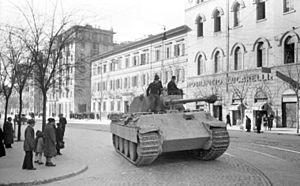
La participation de l'Italie à la Seconde Guerre mondiale était caractérisée par un cadre complexe d'idéologie, de politique et de diplomatie, tandis que ses actions militaires étaient souvent fortement influencées par des facteurs externes. L'Italie a rejoint la guerre en tant que l'une des puissances de l'Axe en 1940, lors de la reddition de la France, avec un plan de concentration des forces italiennes en vue d'une offensive majeure contre l'Empire britannique en Afrique et au Moyen-Orient, tout en s'attendant à l'effondrement du Royaume-Uni sur le théâtre européen. Les Italiens ont bombardé la Palestine mandataire, envahi l'Égypte et occupé le Somaliland britannique en remportant ses premiers succès. Cependant, les actions allemandes et japonaises en 1941 ont conduit respectivement à l'entrée de l'Union soviétique et États-Unis dans la guerre, ruinant ainsi le plan italien et reportant indéfiniment l'objectif de forcer la Grande-Bretagne à accepter un traité de paix négocié.